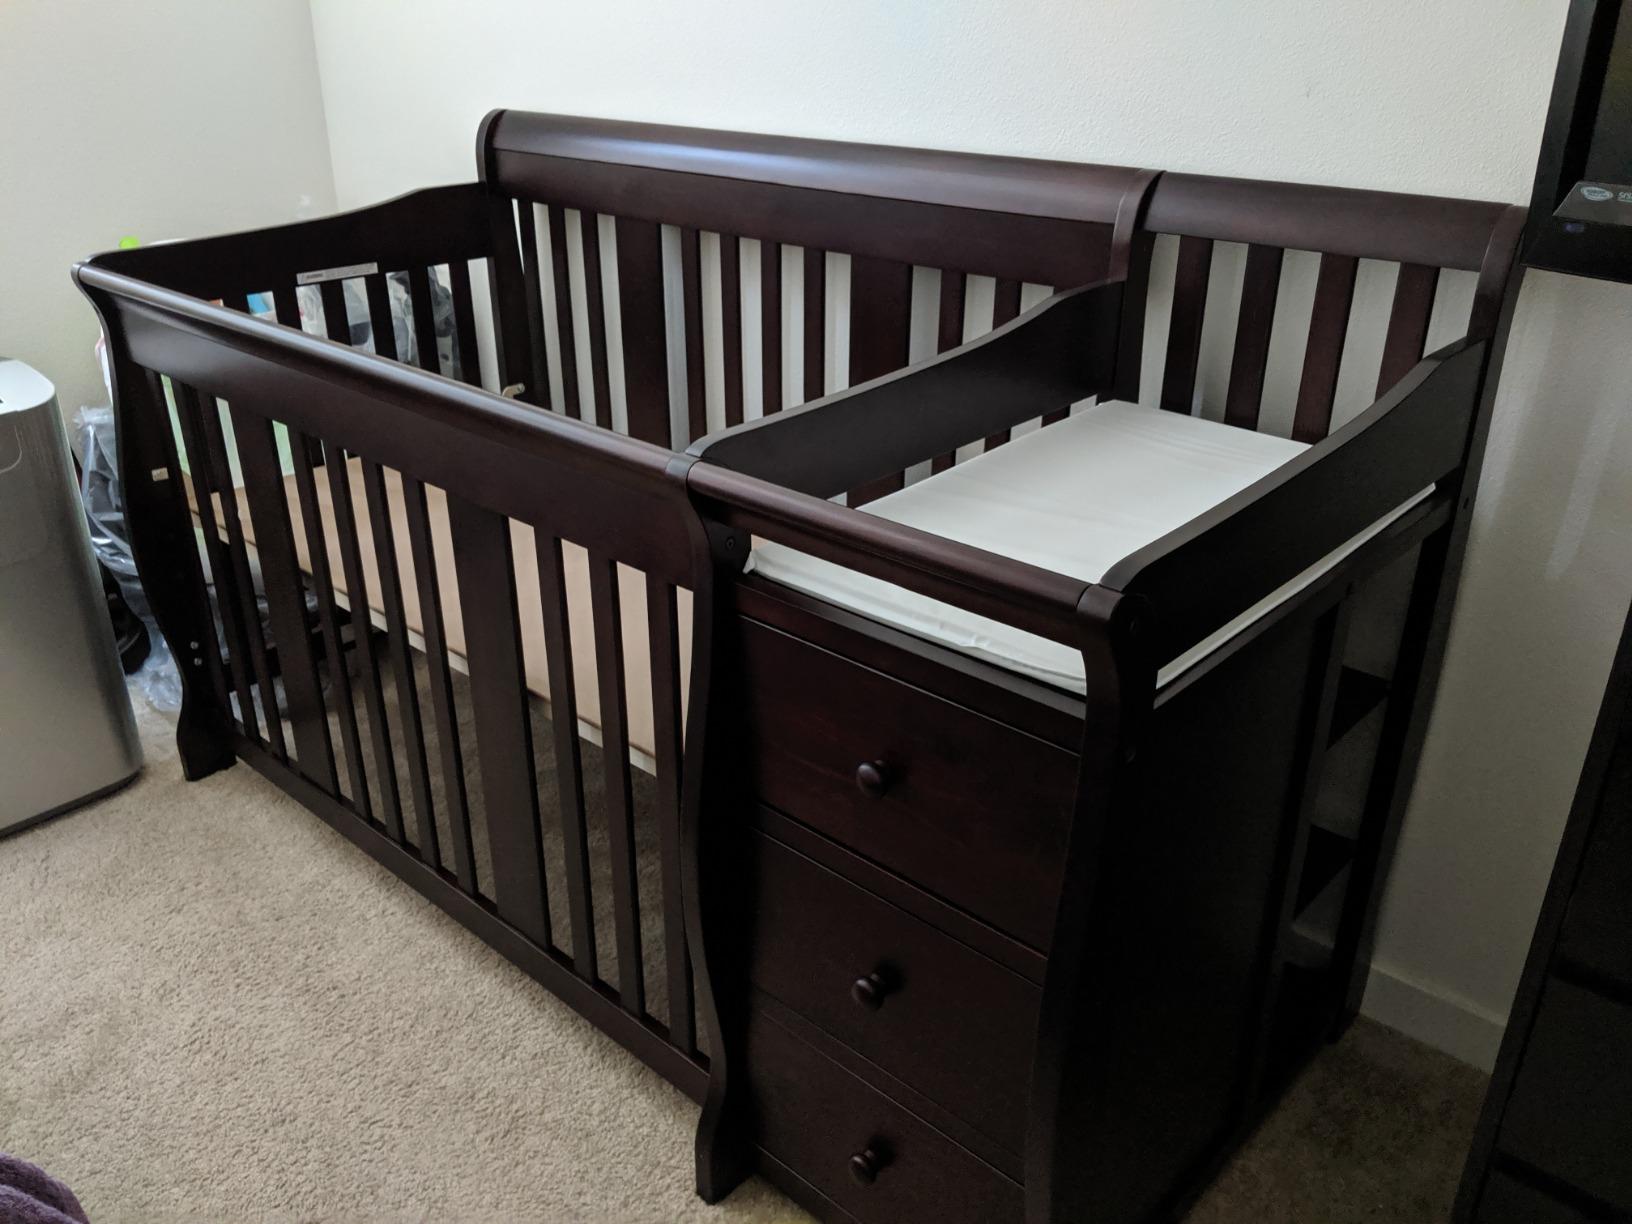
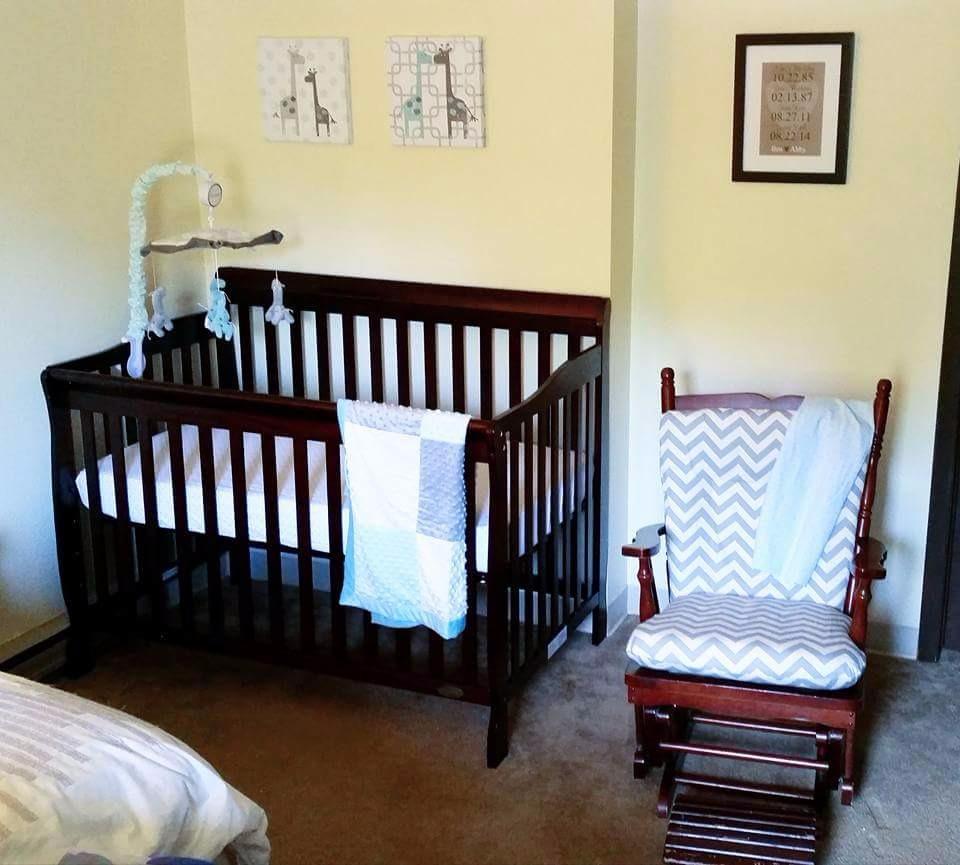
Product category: products_crib
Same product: no